Tlalpan

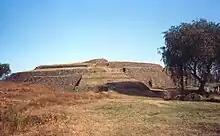
View of the Gran Basamento at Cuicuilco

Cuicuilco is the site of the first large-scale ceremonial center in the Mexican Plateau and one of oldest of any size in the Americas, with occupation starting around 1000 BCE. Cuicuilco means “place of hieroglyphics” in Nahuatl. The most important structure of the site is the Gran Basamento Circular or “Great Circular Base” which has characteristics typical for the Pre-Classic period in Mesoamerican chronology (800BCE to 150AC). There are two access ramps on the east and west sides aligned with the sun on the equinoxes. Today, still on these days, many visitors come dressed in white. Eruptions from the nearby Xitle volcanos destroyed the center and its population relocating to other parts of the Valley of Mexico. These same eruptions covered much of the south of the Valley of Mexico, created the rock bed known as the Pedregales del Sur, which cover parts of Tlalpan. There is a site museum which features small anthropomorphic figures.